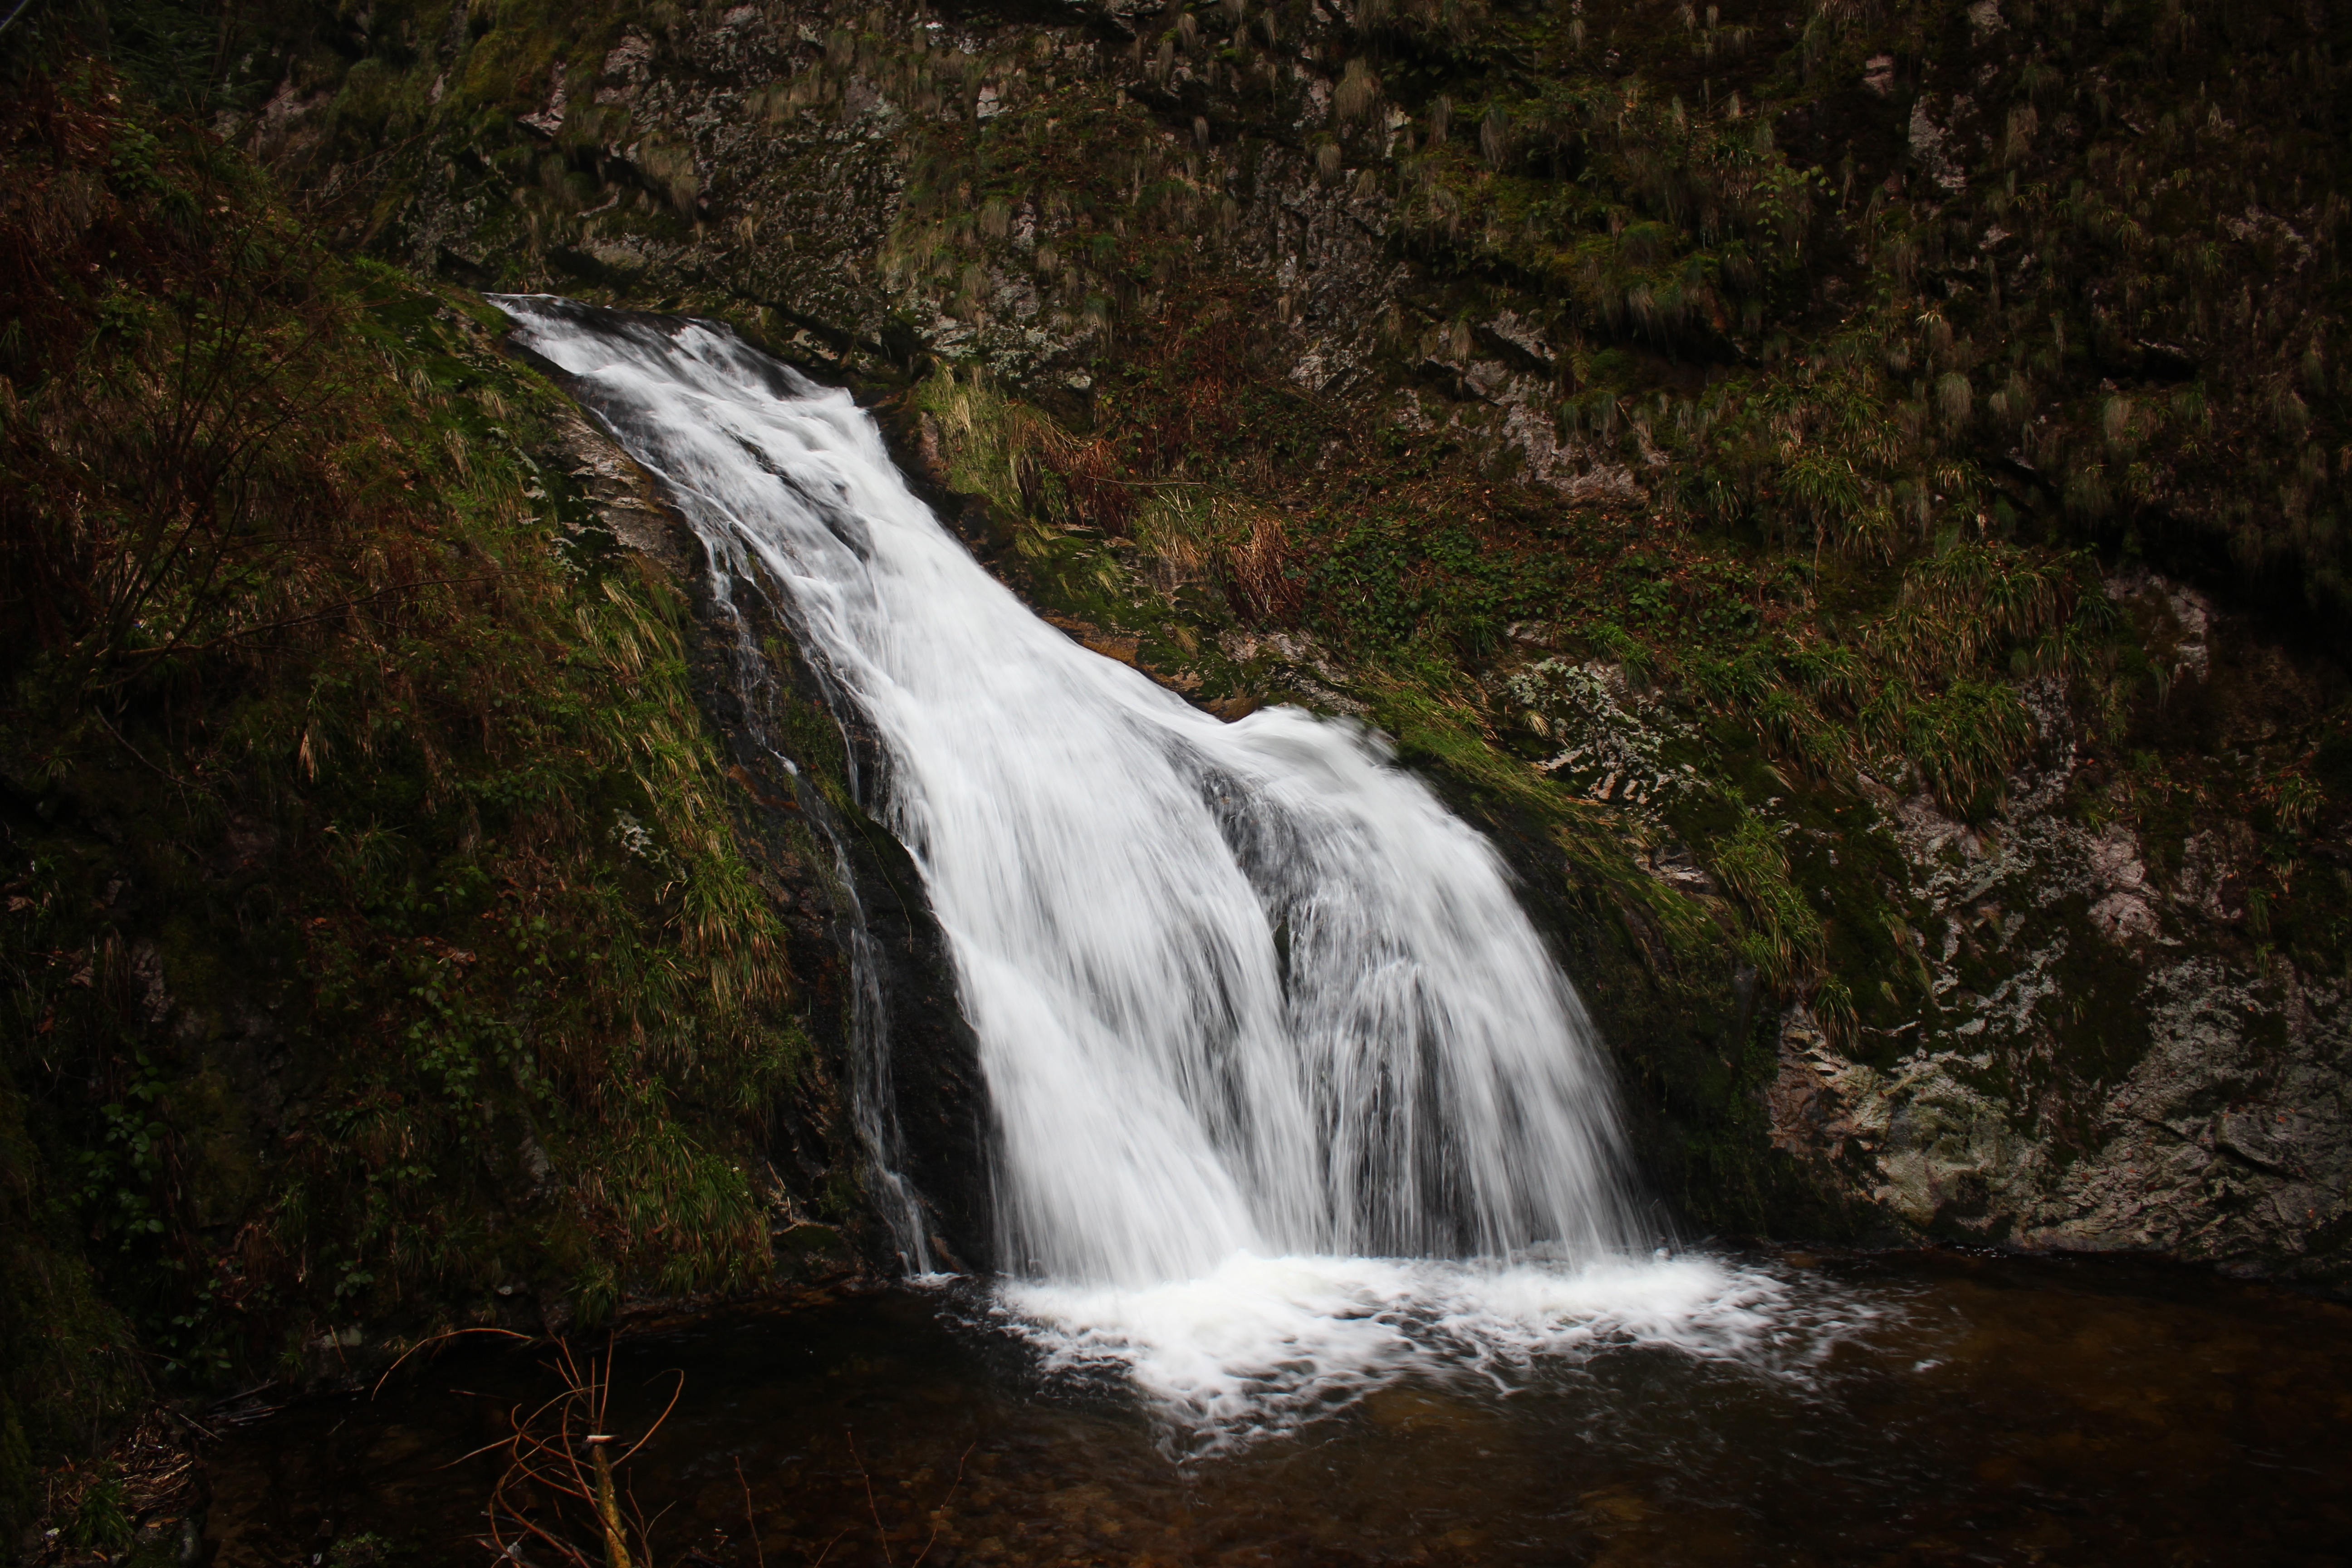
water, grass, rock, waterfall, formation, stream, splash, body of water, wasserfall, water feature, watercourse